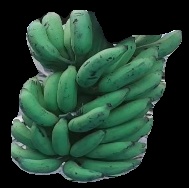
Variety: elakki-bale
Grade: grade3